Comet Ping Pong

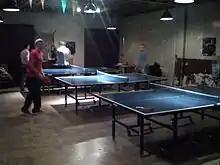

When Comet Ping Pong opened in October 2006, Alefantis made a voluntary agreement with the local Advisory Neighborhood Commission (ANC) and the Alcoholic Beverage Control Board that the restaurant "would not stay open past midnight or have live entertainment." By 2008, however, the restaurant was hosting live music events and some neighborhood residents complained that the business was open after midnight. Additionally, Advisory Neighborhood Commissioner Frank Winstead criticized Alefantis for having placed a ping pong table on the sidewalk in front of the restaurant to attract and entertain customers. Winstead published a video on YouTube, "Ping Pong in Public Space", which showed people playing ping pong outside the restaurant and implied that the situation was a traffic hazard. Anticipating that he was going to request outside seating, Alefantis brought the table indoors. Alefantis held a meeting with the local ANC board to formally request that it allow Comet to place outside seating, have live entertainment in the restaurant, and remain open after midnight. The meeting was acrimonious, with some ANC members accusing Alefantis of violating the agreement and holding live entertainment in the venue. Winstead stated that Alefantis was "trying to turn this area into Adams Morgan with the murders and rapes." The ANC decided in Comet's favor by a 4–3 vote and the audio recording of the meeting went public. Live music resumed on August 8, 2008, after the decision, and Winstead was defeated by a wide margin in the next election.